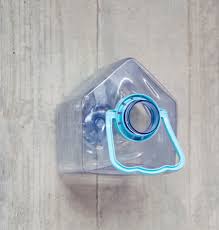
Waste category: plastic